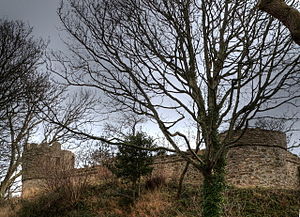
Borge og slotte i Wales / Isle of Anglesey
De to tårne på Castell Aberlleiniog efter restaureringen i 2009
"Dette er en liste over borge og slotte Wales, der nogle gange omtales som ""castle capital of the world"" på grund af deres høje densitet. Wales havde omrkgin 600 borge og slotte, hvoraf omrking 100 stadig er bevaret, enten som ruiner eller som restaurererede bygninger. Resten er gået til grunde eller er i dag blot tørre volgrave, jordvolde og lignende voldsteder. Mange af disse steder bliver drevet af Cadw, der er Wales' regerings organisation, der tager sig af historiske og forhistoriske mindesmærker.